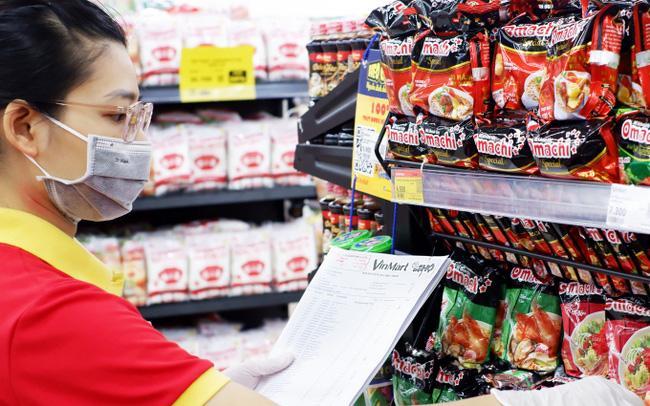
cô gái đang đứng ở trước những gói mì tôm